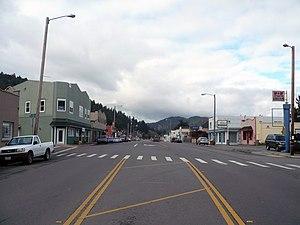
Rio Dell est une municipalité américaine du comté de Humboldt, en Californie. Au recensement de 2010, Rio Dell comptait 3 363 habitants.